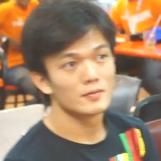
Age: 23